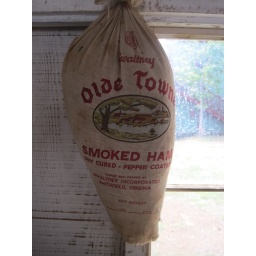
Virginia ham in kitchen of Portuguese house